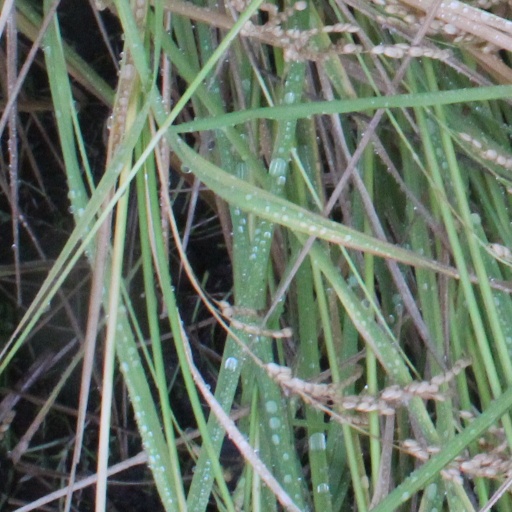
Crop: rice